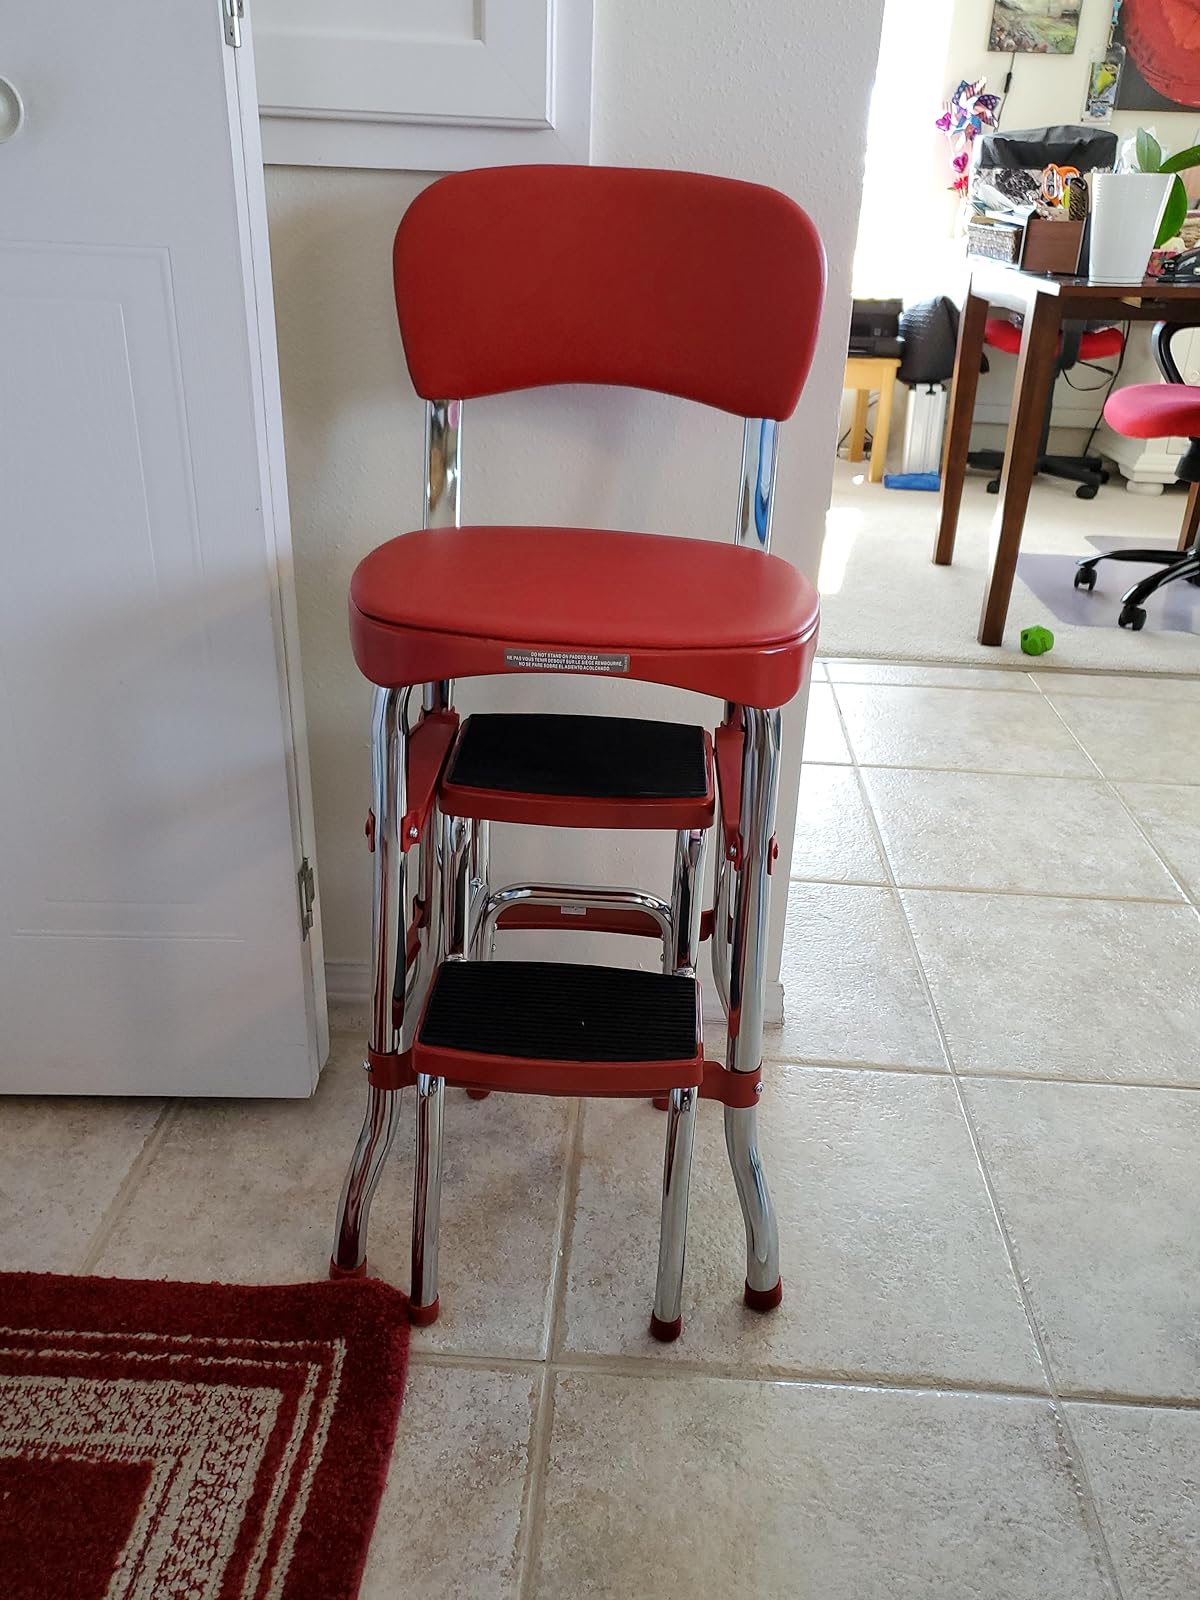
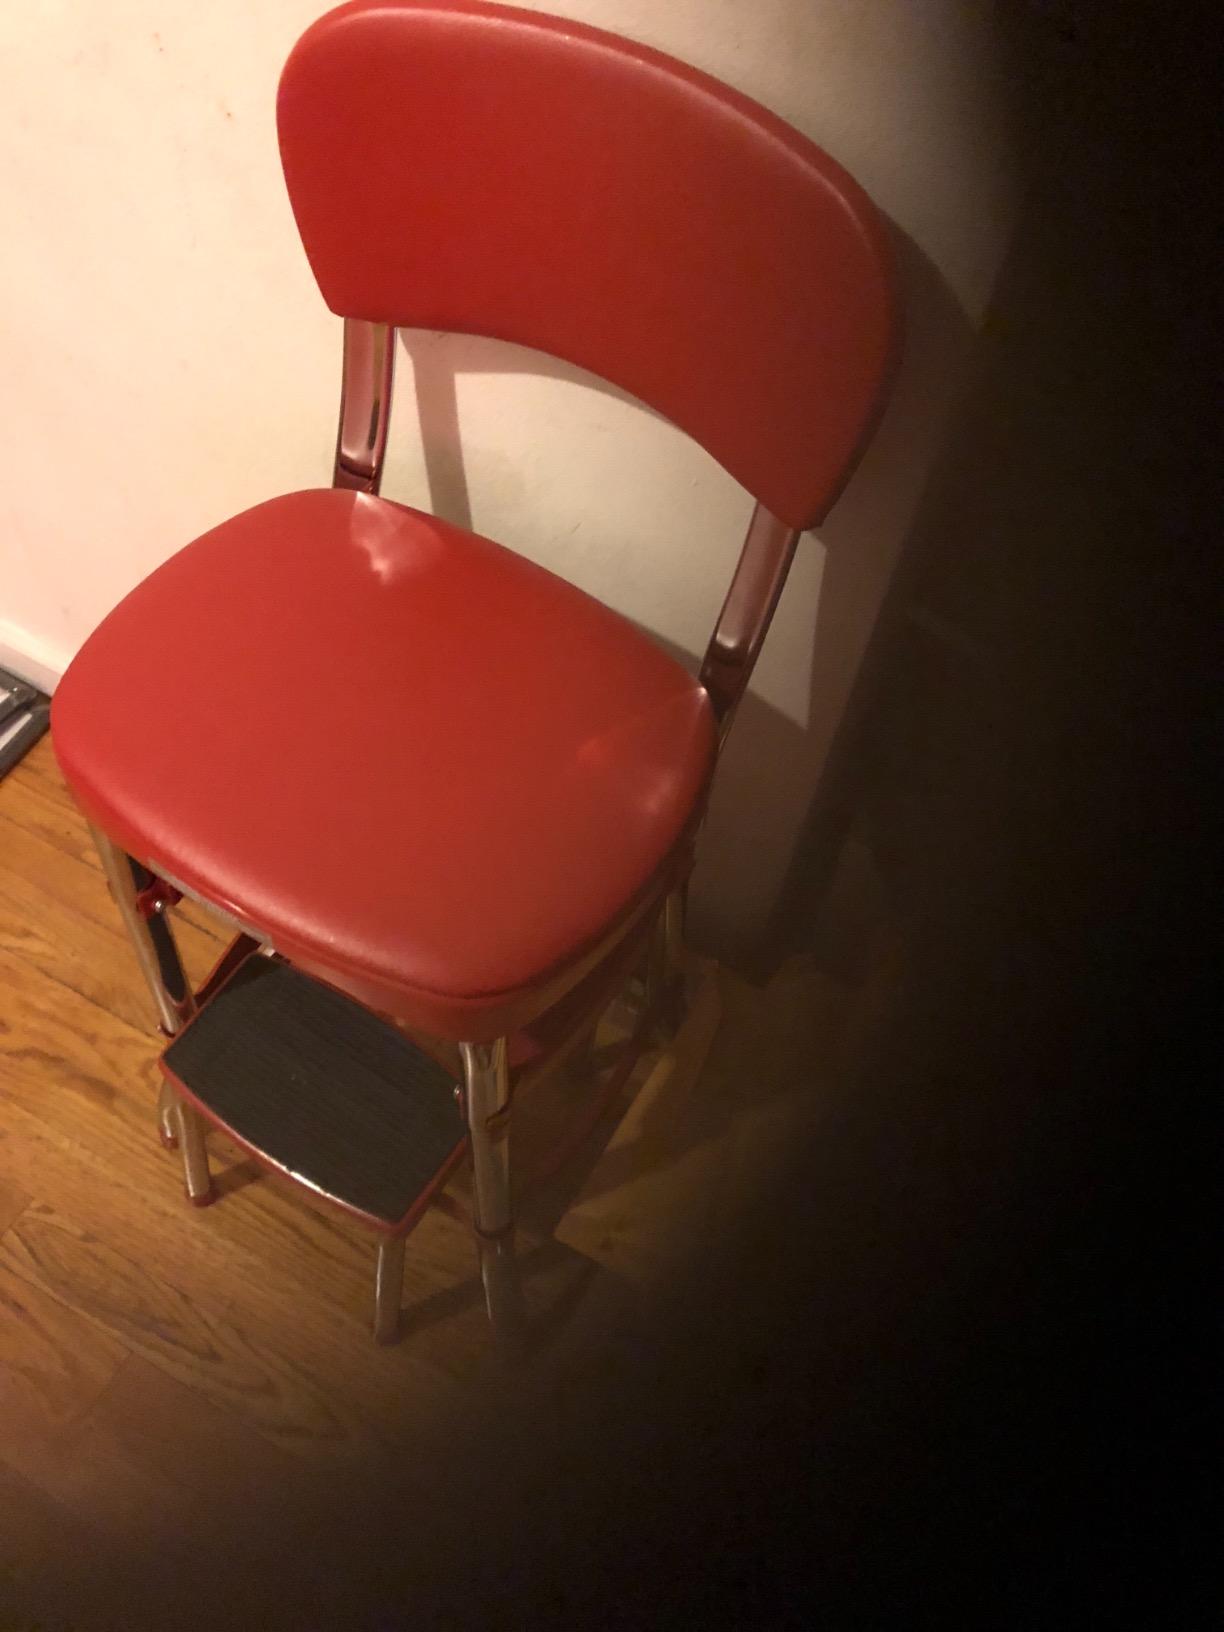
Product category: items_chair
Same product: yes